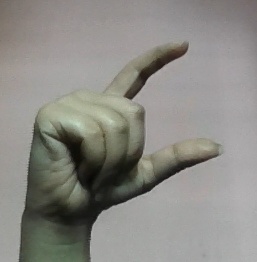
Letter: dal